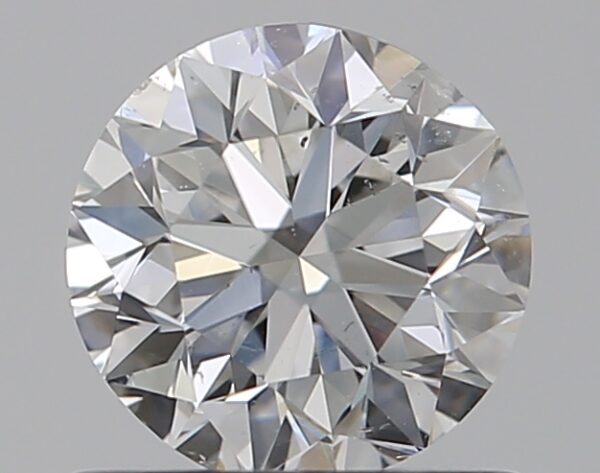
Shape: round
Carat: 0.7
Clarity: SI1
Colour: D
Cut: VG
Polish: VG
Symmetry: VG
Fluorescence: M
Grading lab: GIA
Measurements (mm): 5.52 x 5.6 x 3.57